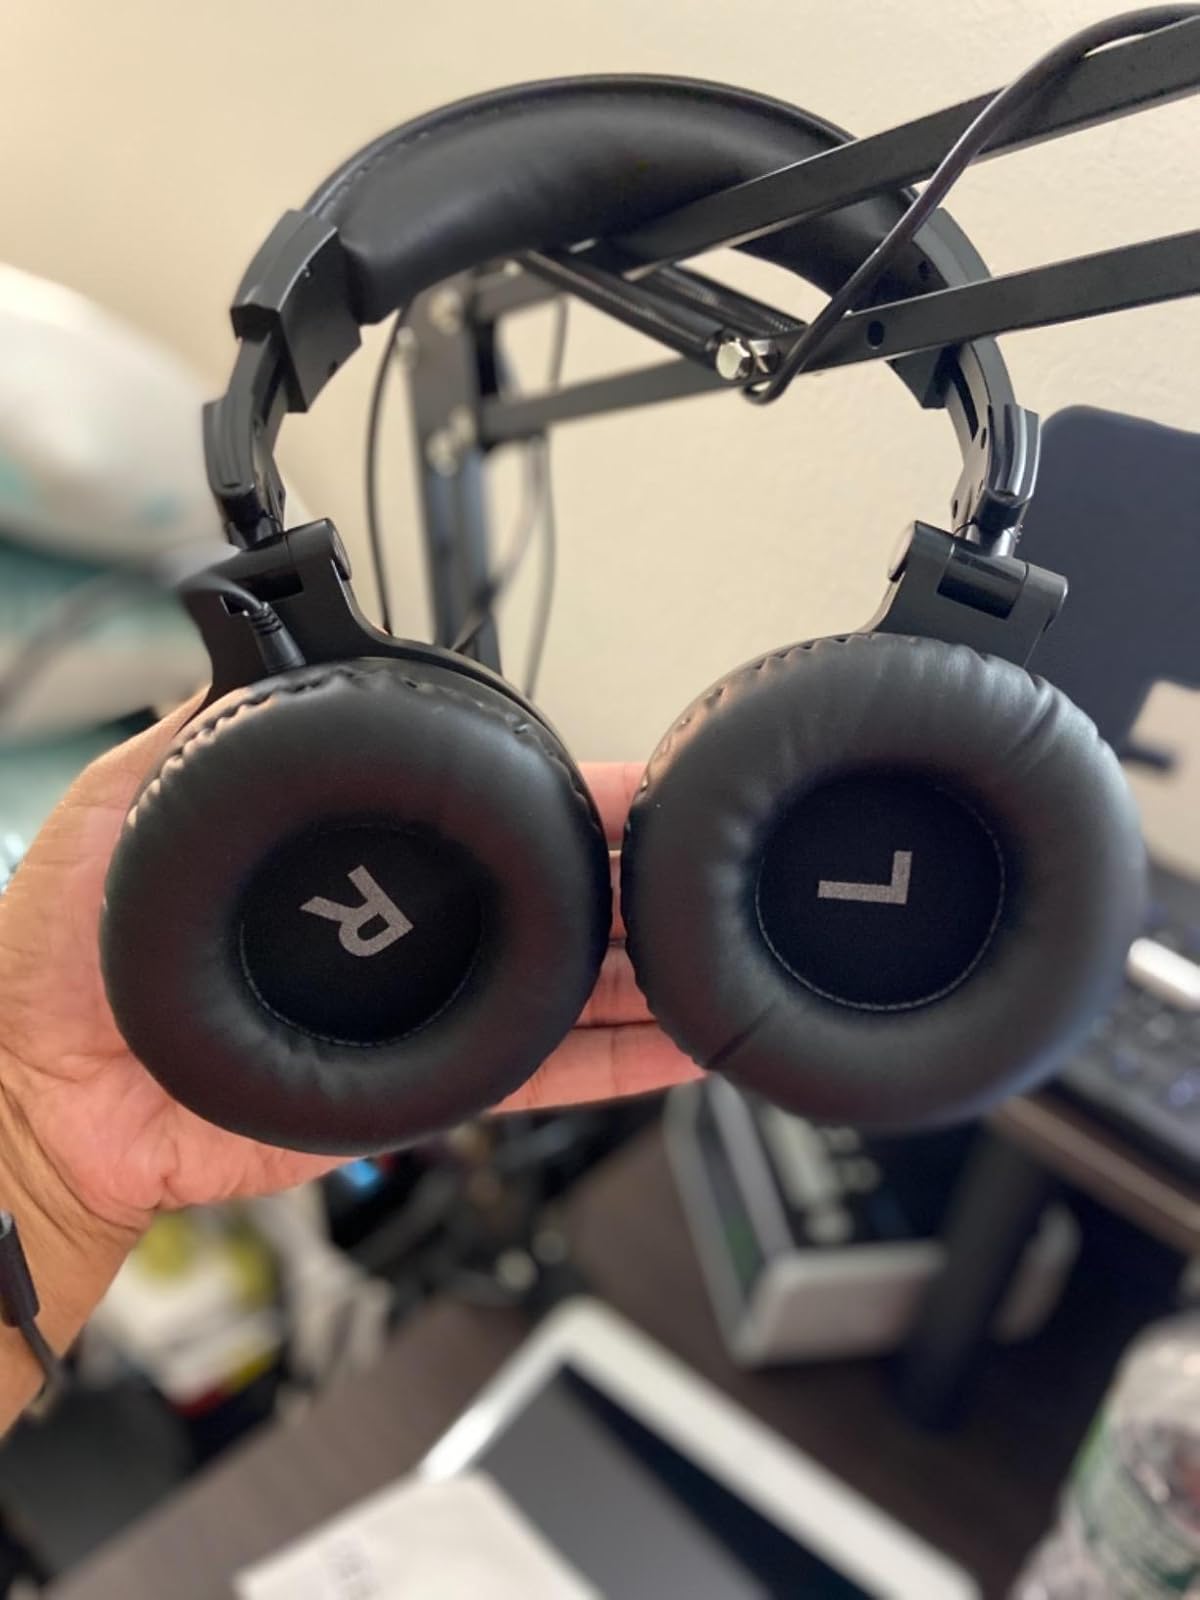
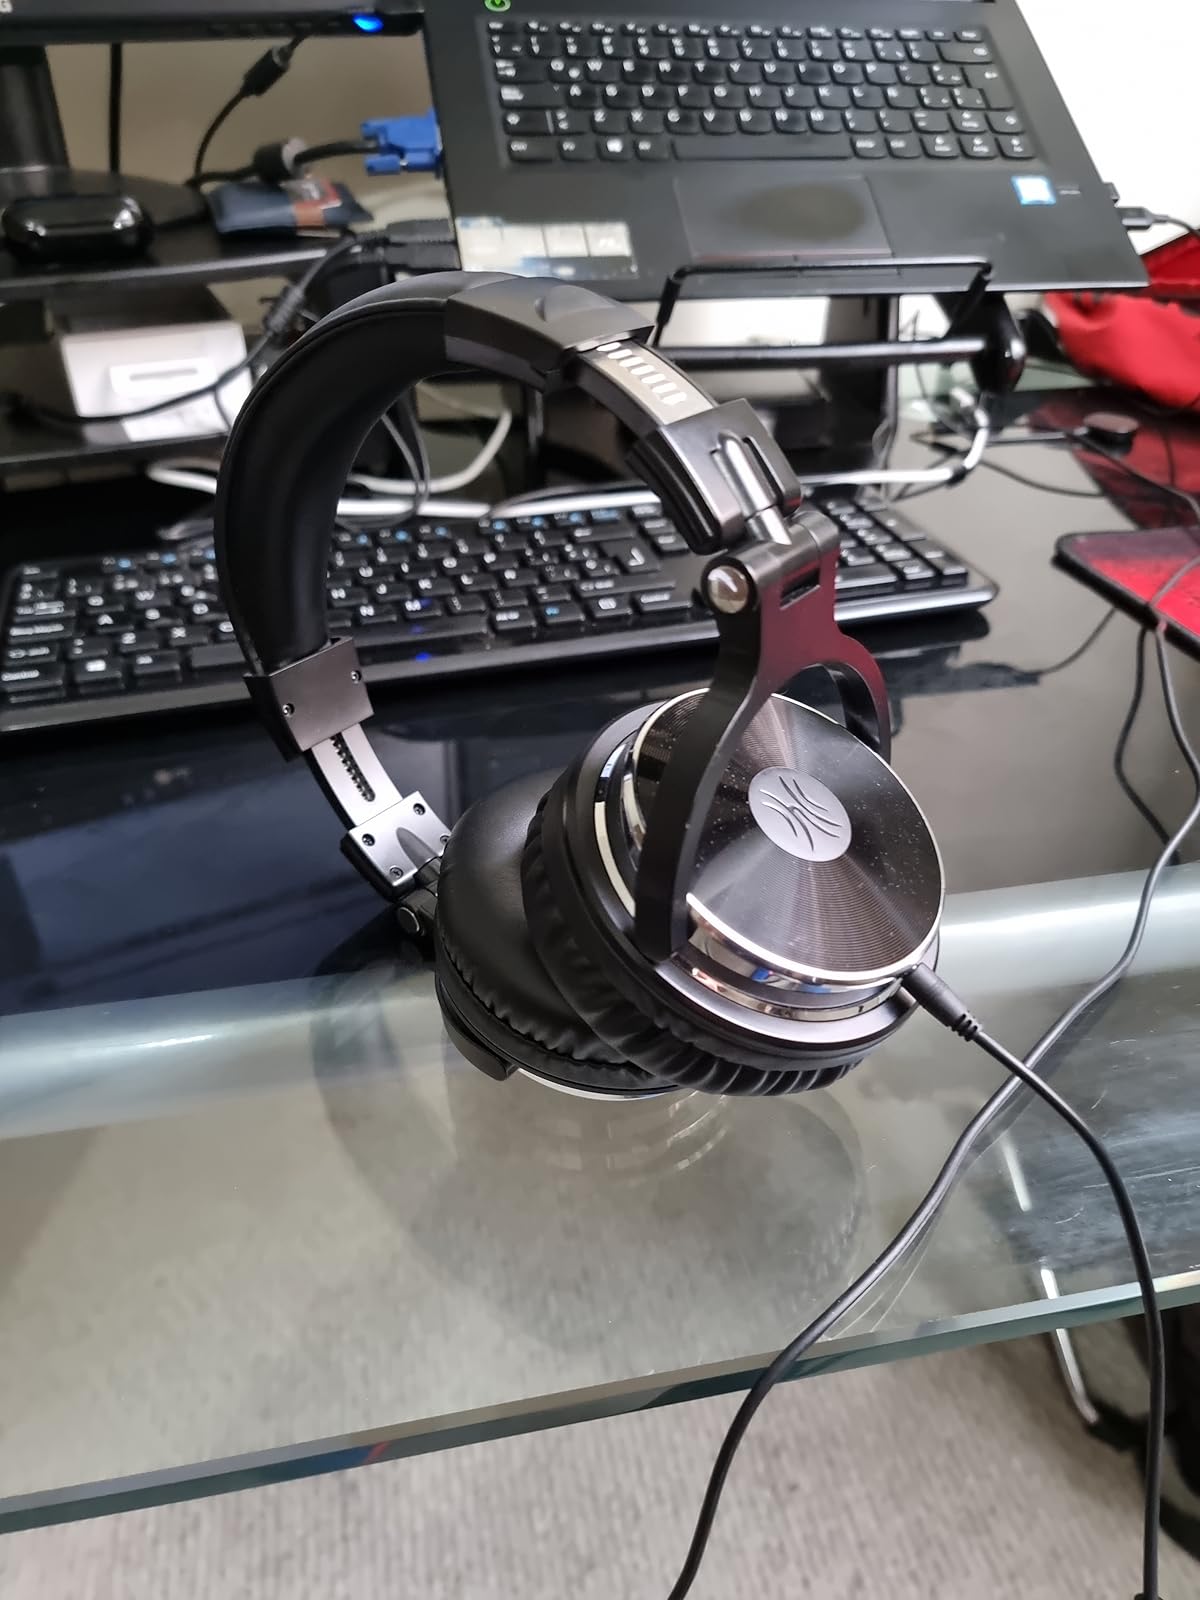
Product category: headphones
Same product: yes